Lady Blackhawk

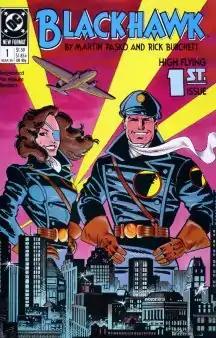

Natalie Reed (born Natalie Gurdin), the second published woman to be known as Lady Blackhawk, was introduced in the 1988 prestige format mini-series "Blackhawk" written and drawn by Howard Chaykin.